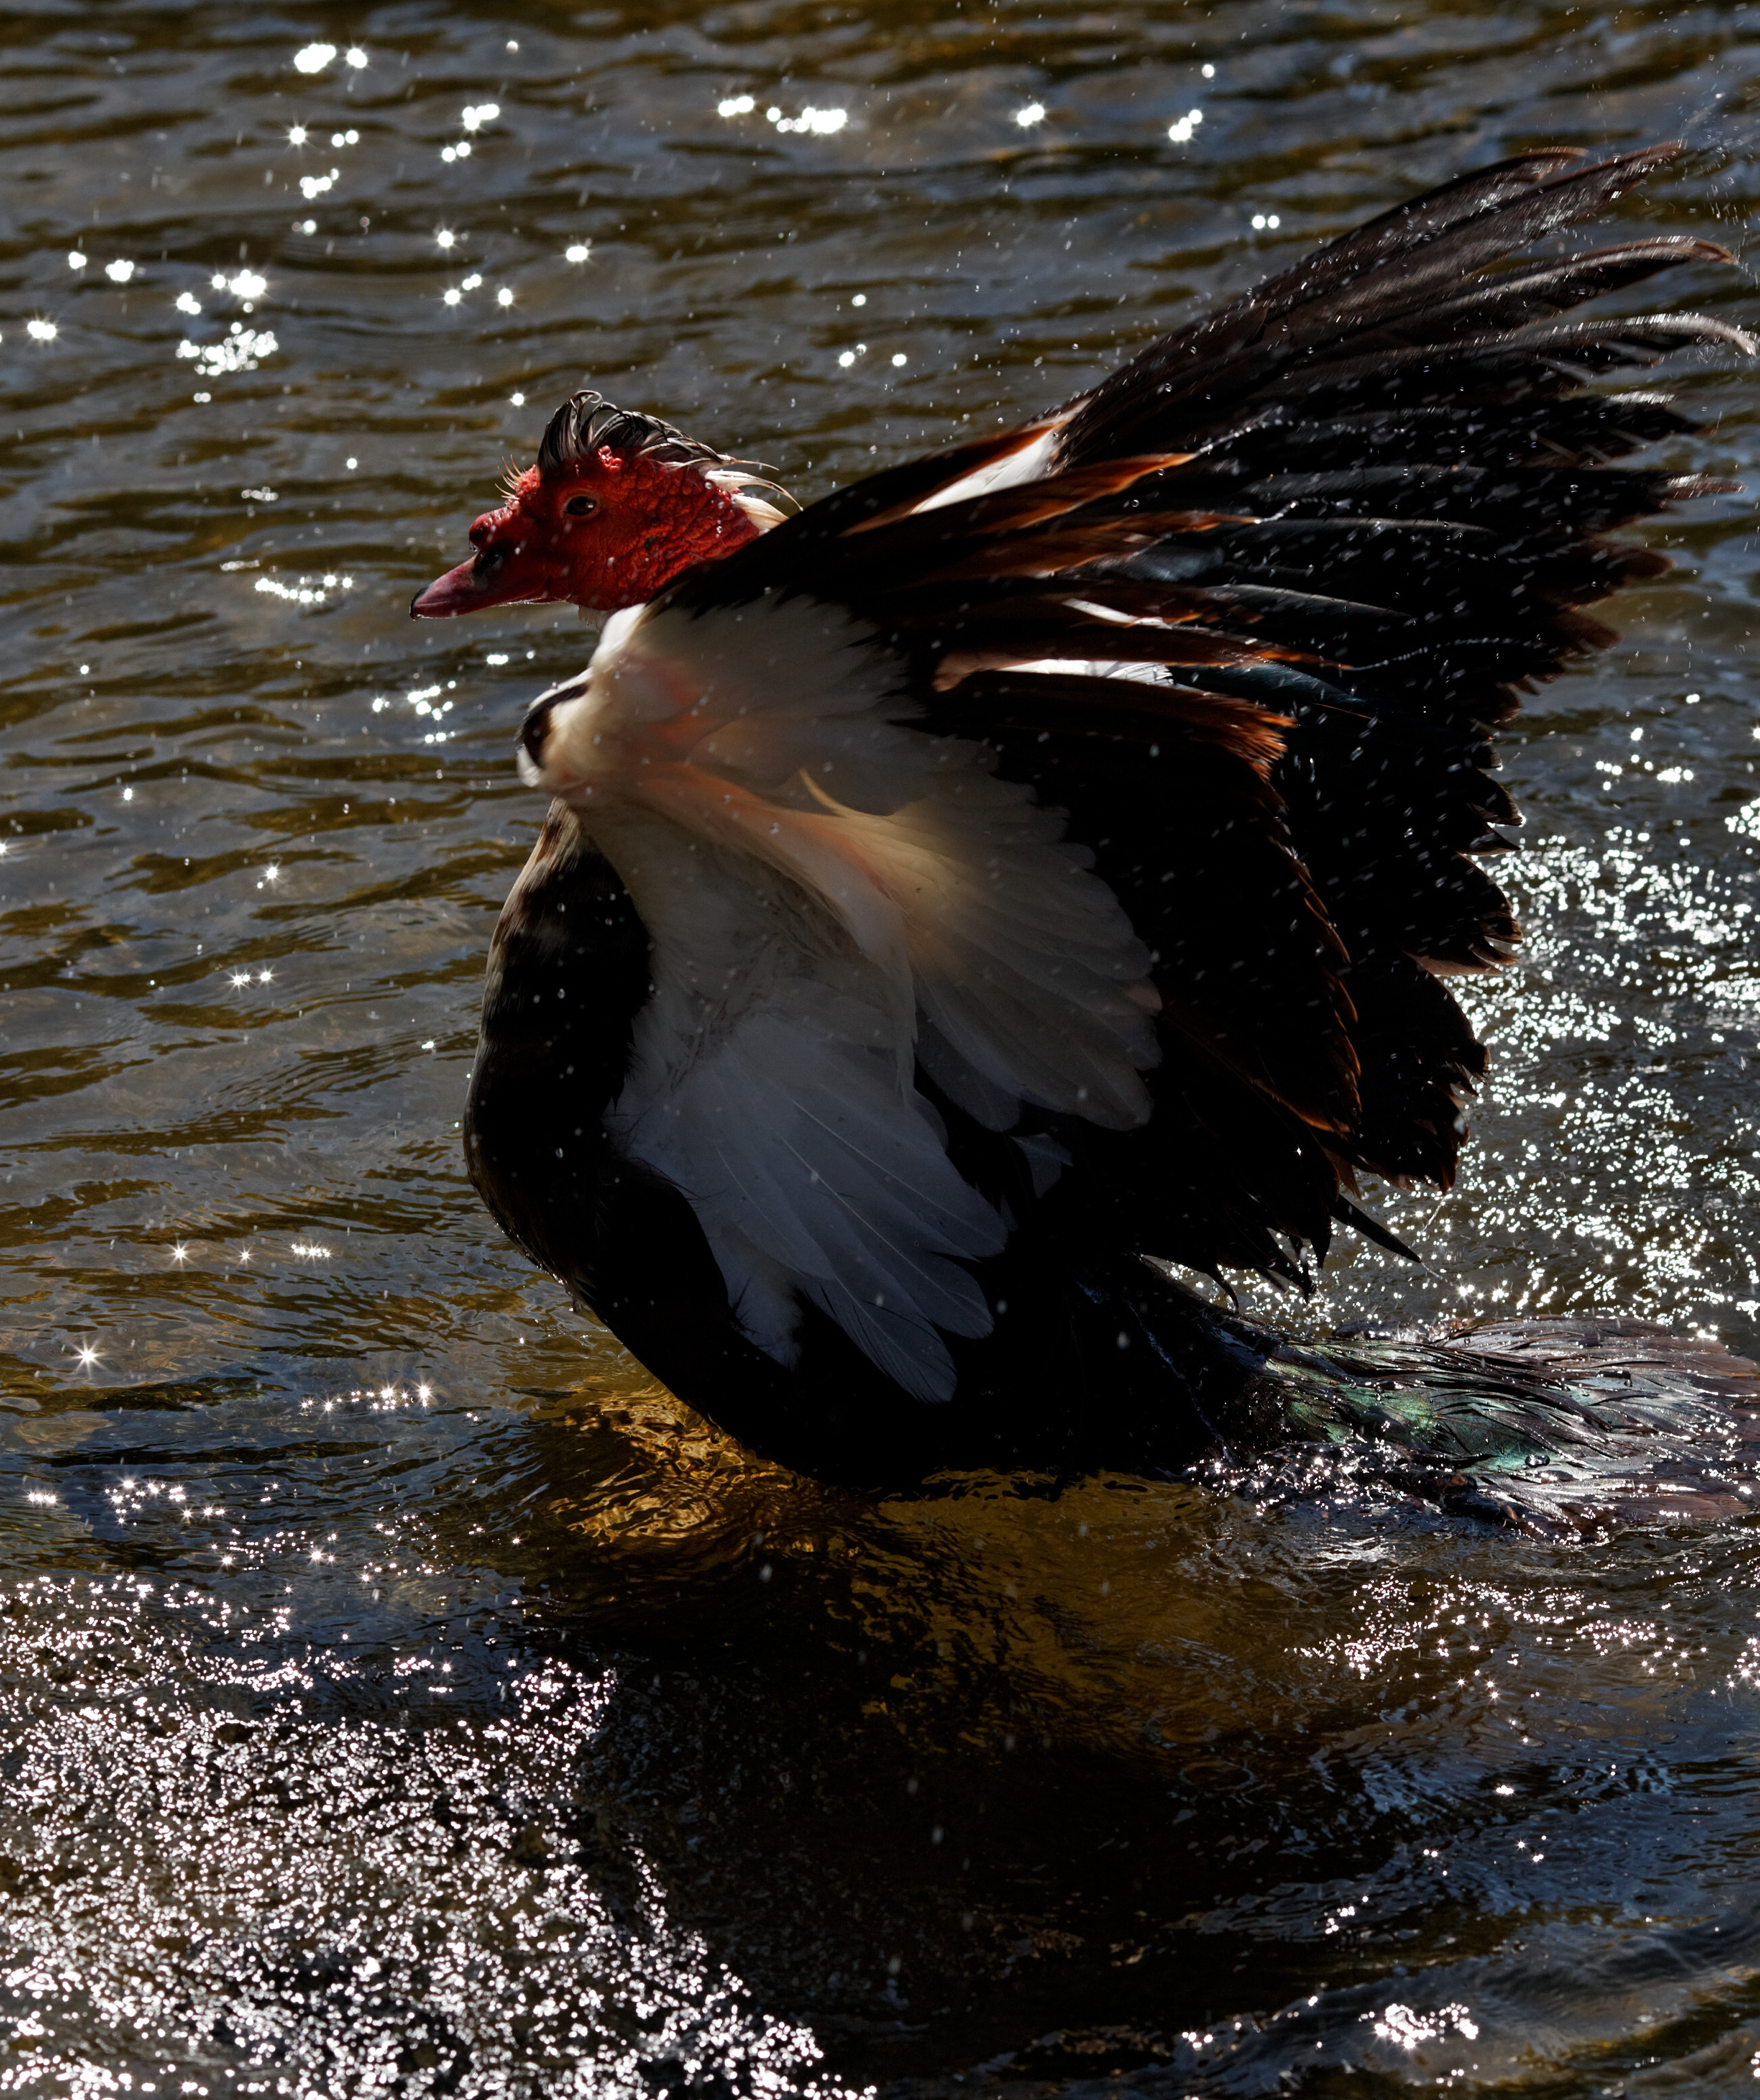
water, bird, wing, wildlife, reflection, beak, fauna, duck, vertebrate, waterfowl, water bird, 365, ducks geese and swans